Fagel Attraction

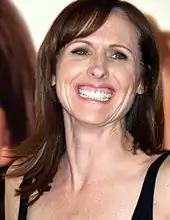
Molly Shannon made her fourth appearance on the show in this episode.

"Fagel Attraction" was written by Jenji Kohan and directed by series producer James Burrows. The episode's title is a reference to the 1987 film "Fatal Attraction" which starred actor Michael Douglas. In March 2002, it was announced that Michael Douglas would guest star on the show, playing a gay detective who becomes attracted to Will. His role on the show was his first television acting role in almost 30 years, since his role in the police drama "The Streets of San Francisco". It was also confirmed that actress Molly Shannon would reprise her role as Val, Grace's nemesis. This was Shannon's fourth appearance on the show.